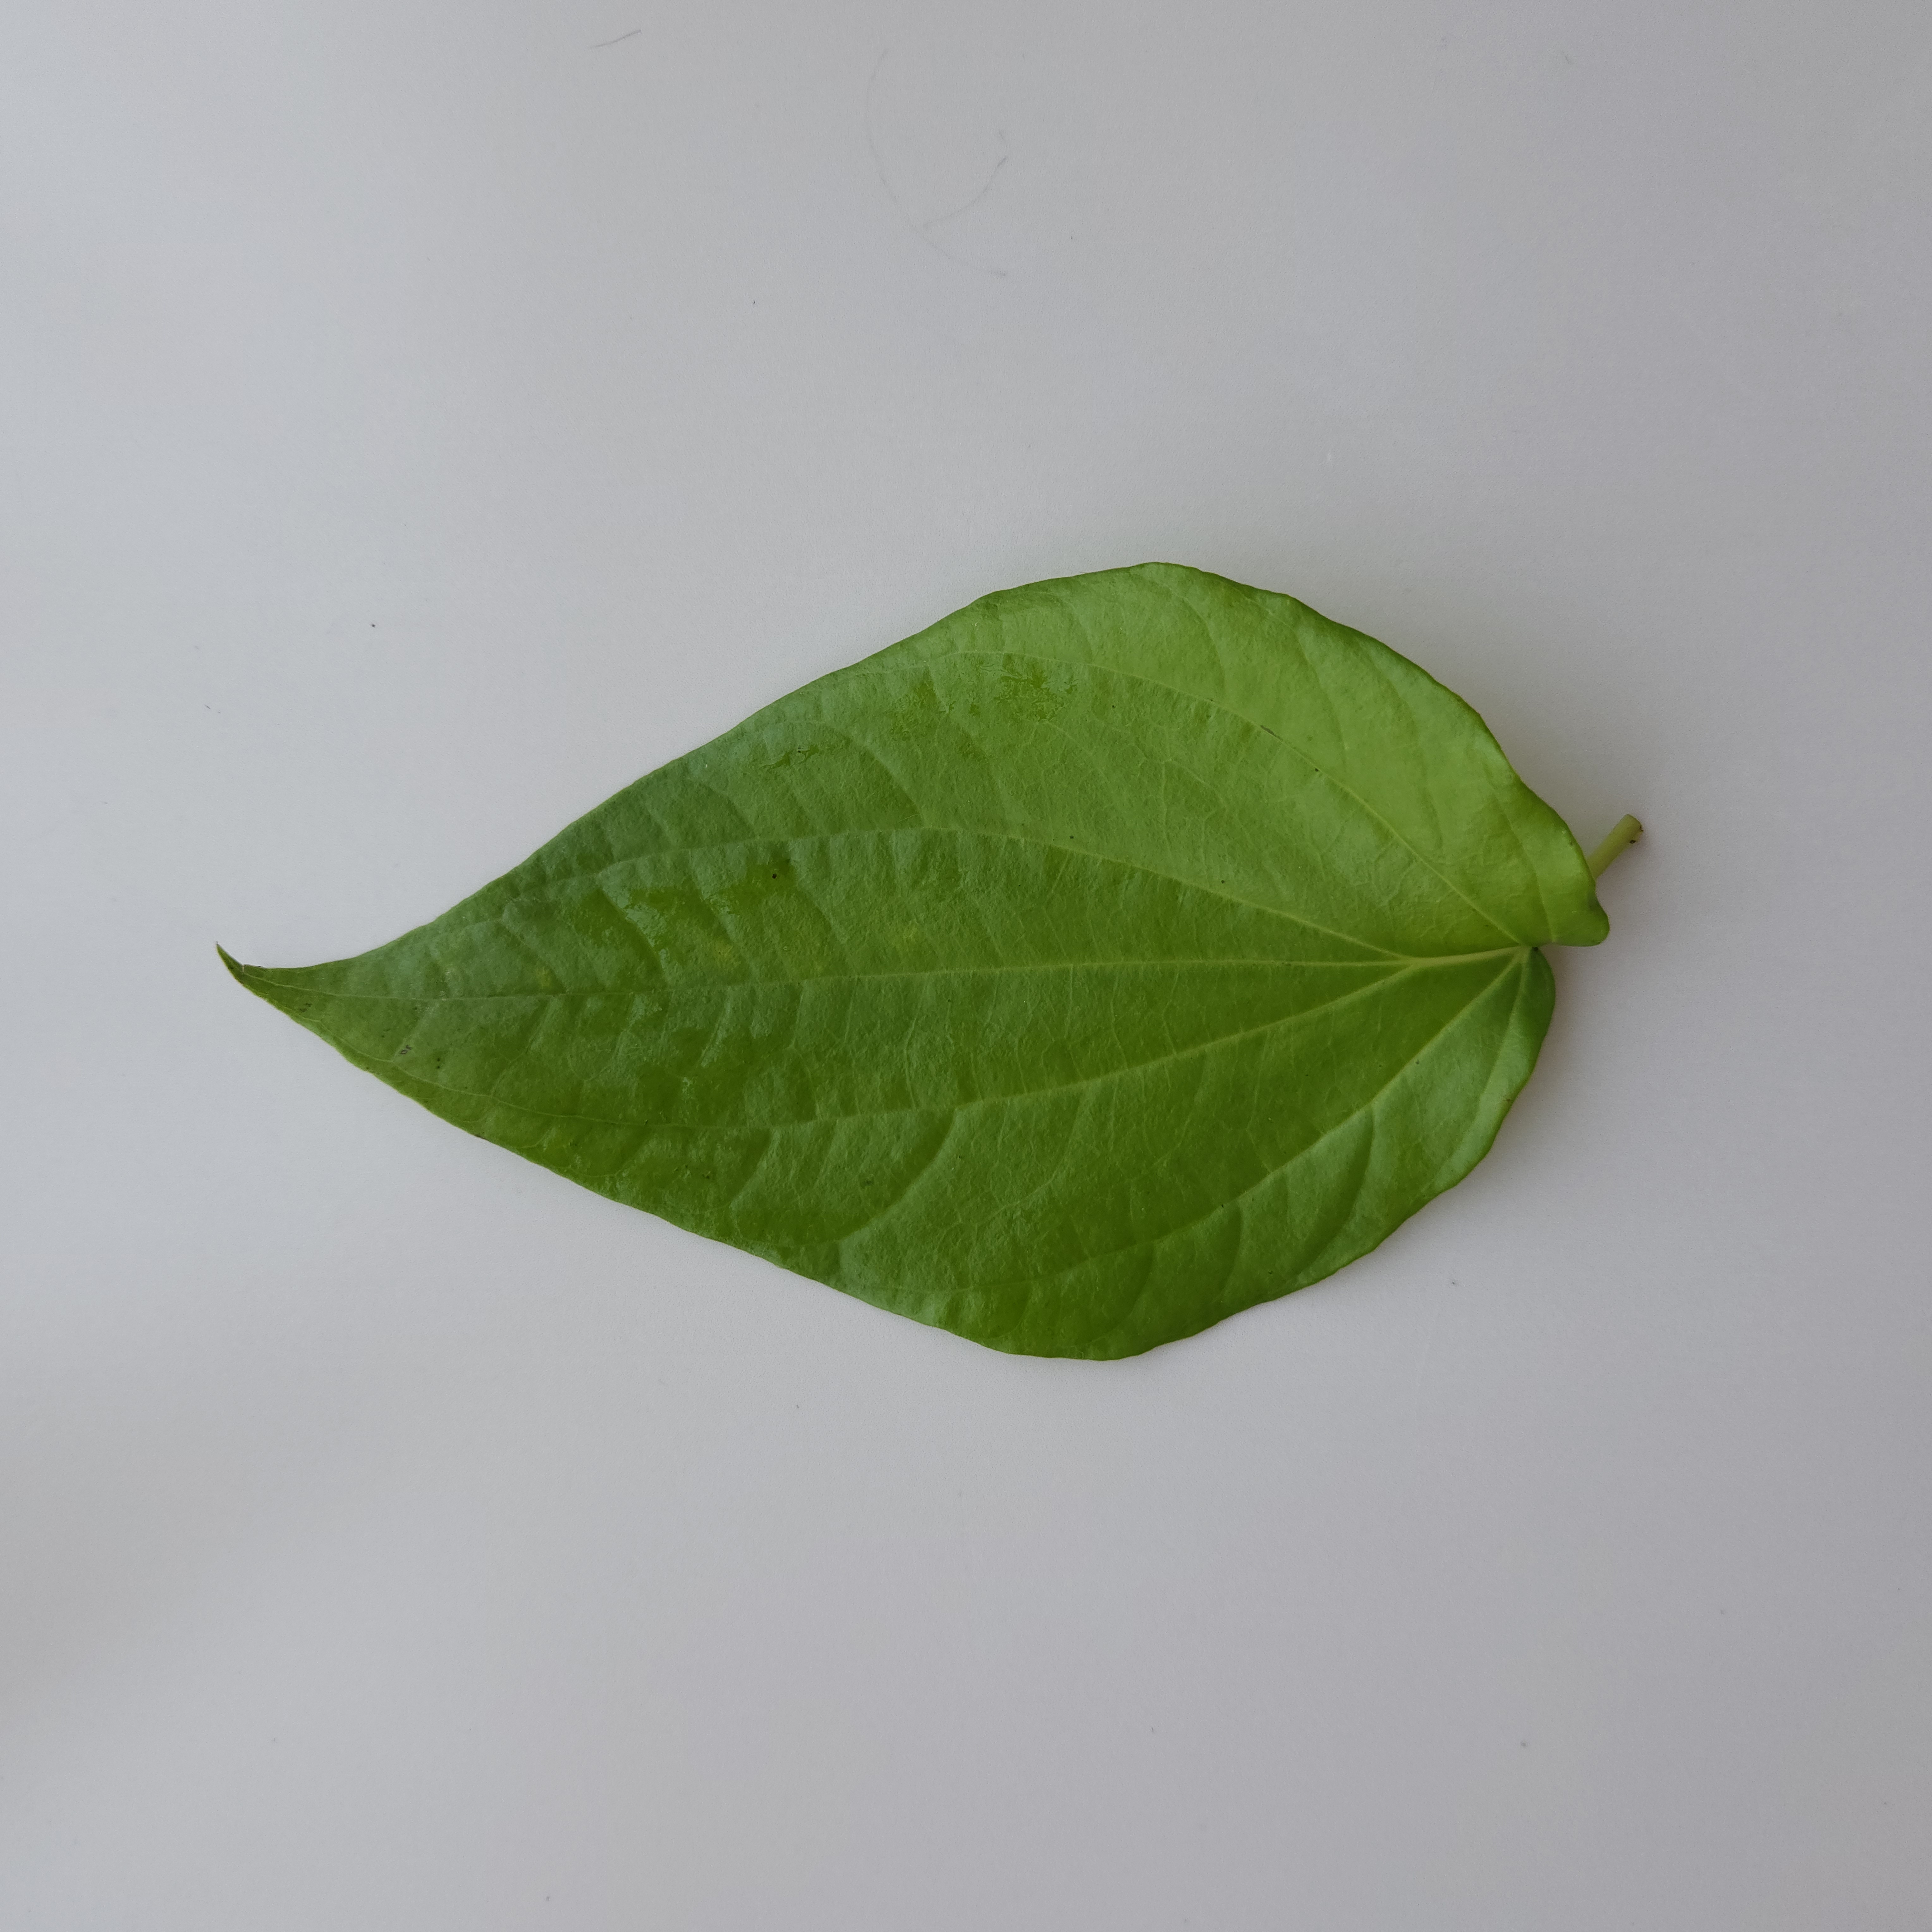
Label: Healthy